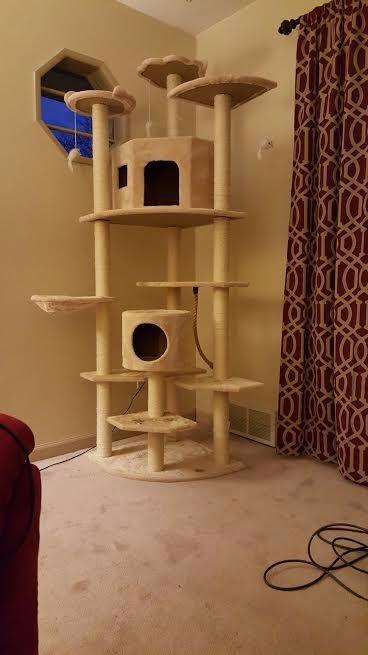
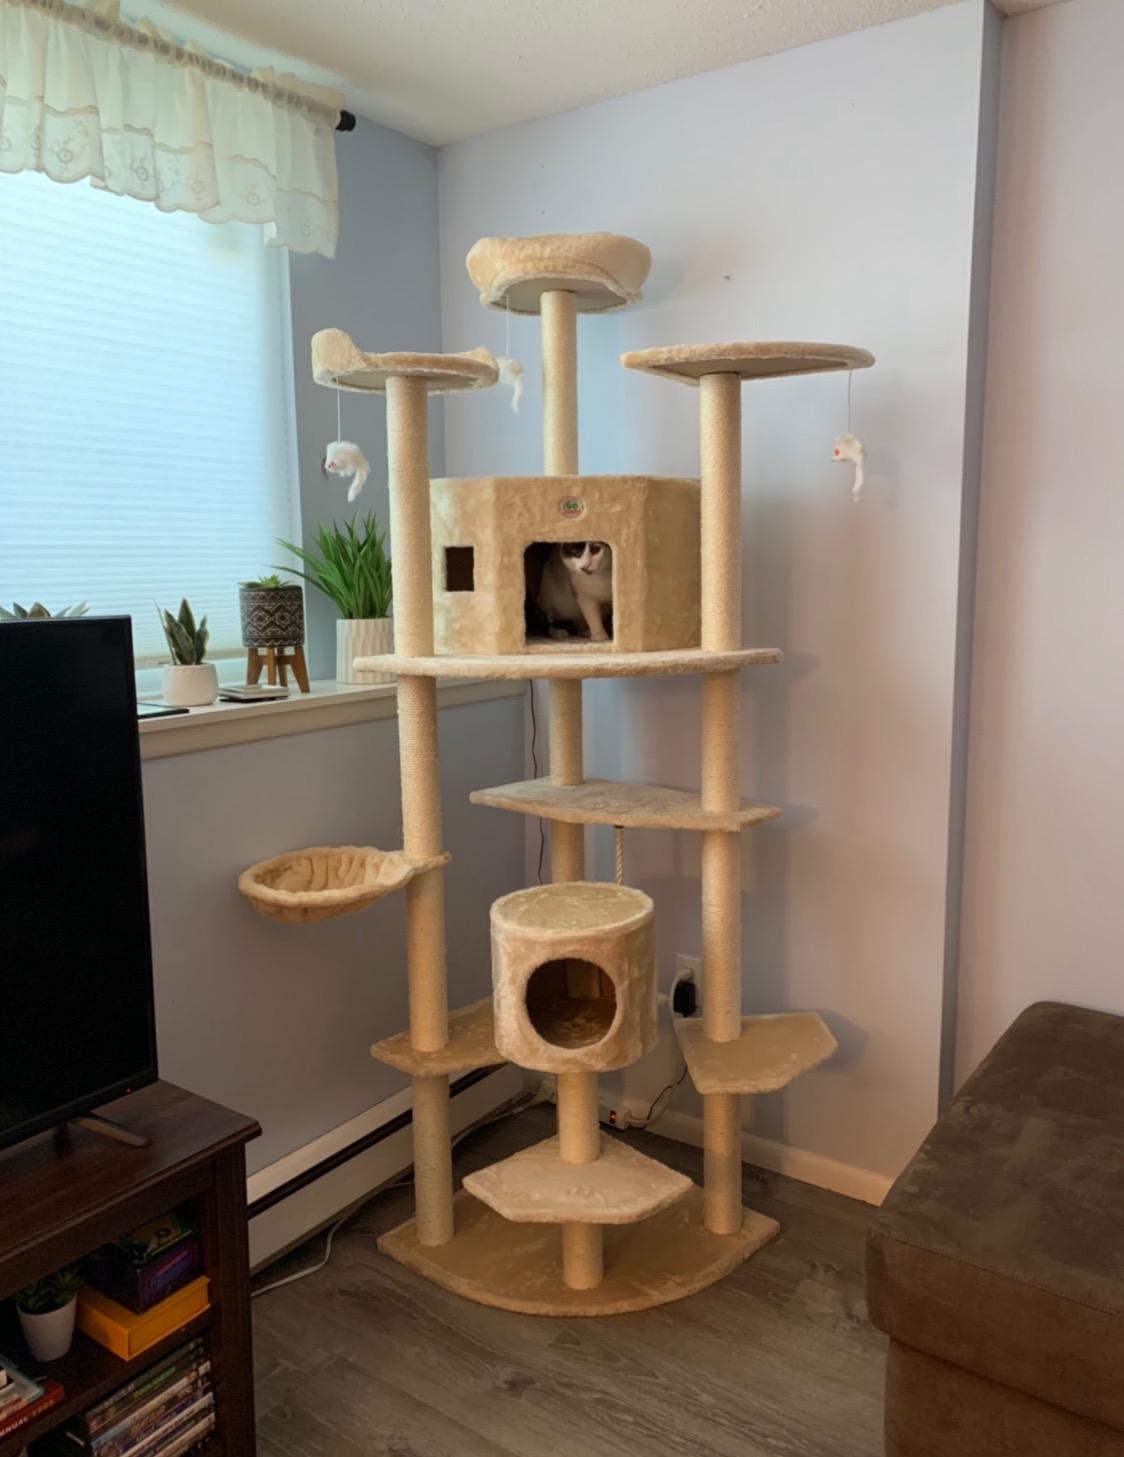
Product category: items_cat tree
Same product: yes